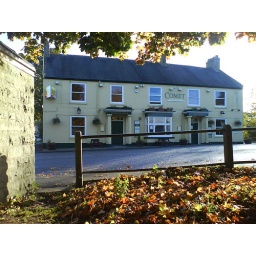
Taken from across the road near the bus shelter.